Isurumuniya

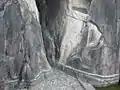

There are four elephants in this carving. It shows them bathing. The elephant figures here are very similar to the elephant figures in ""Mamallapuram"" In India.